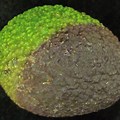
Label: Avocado